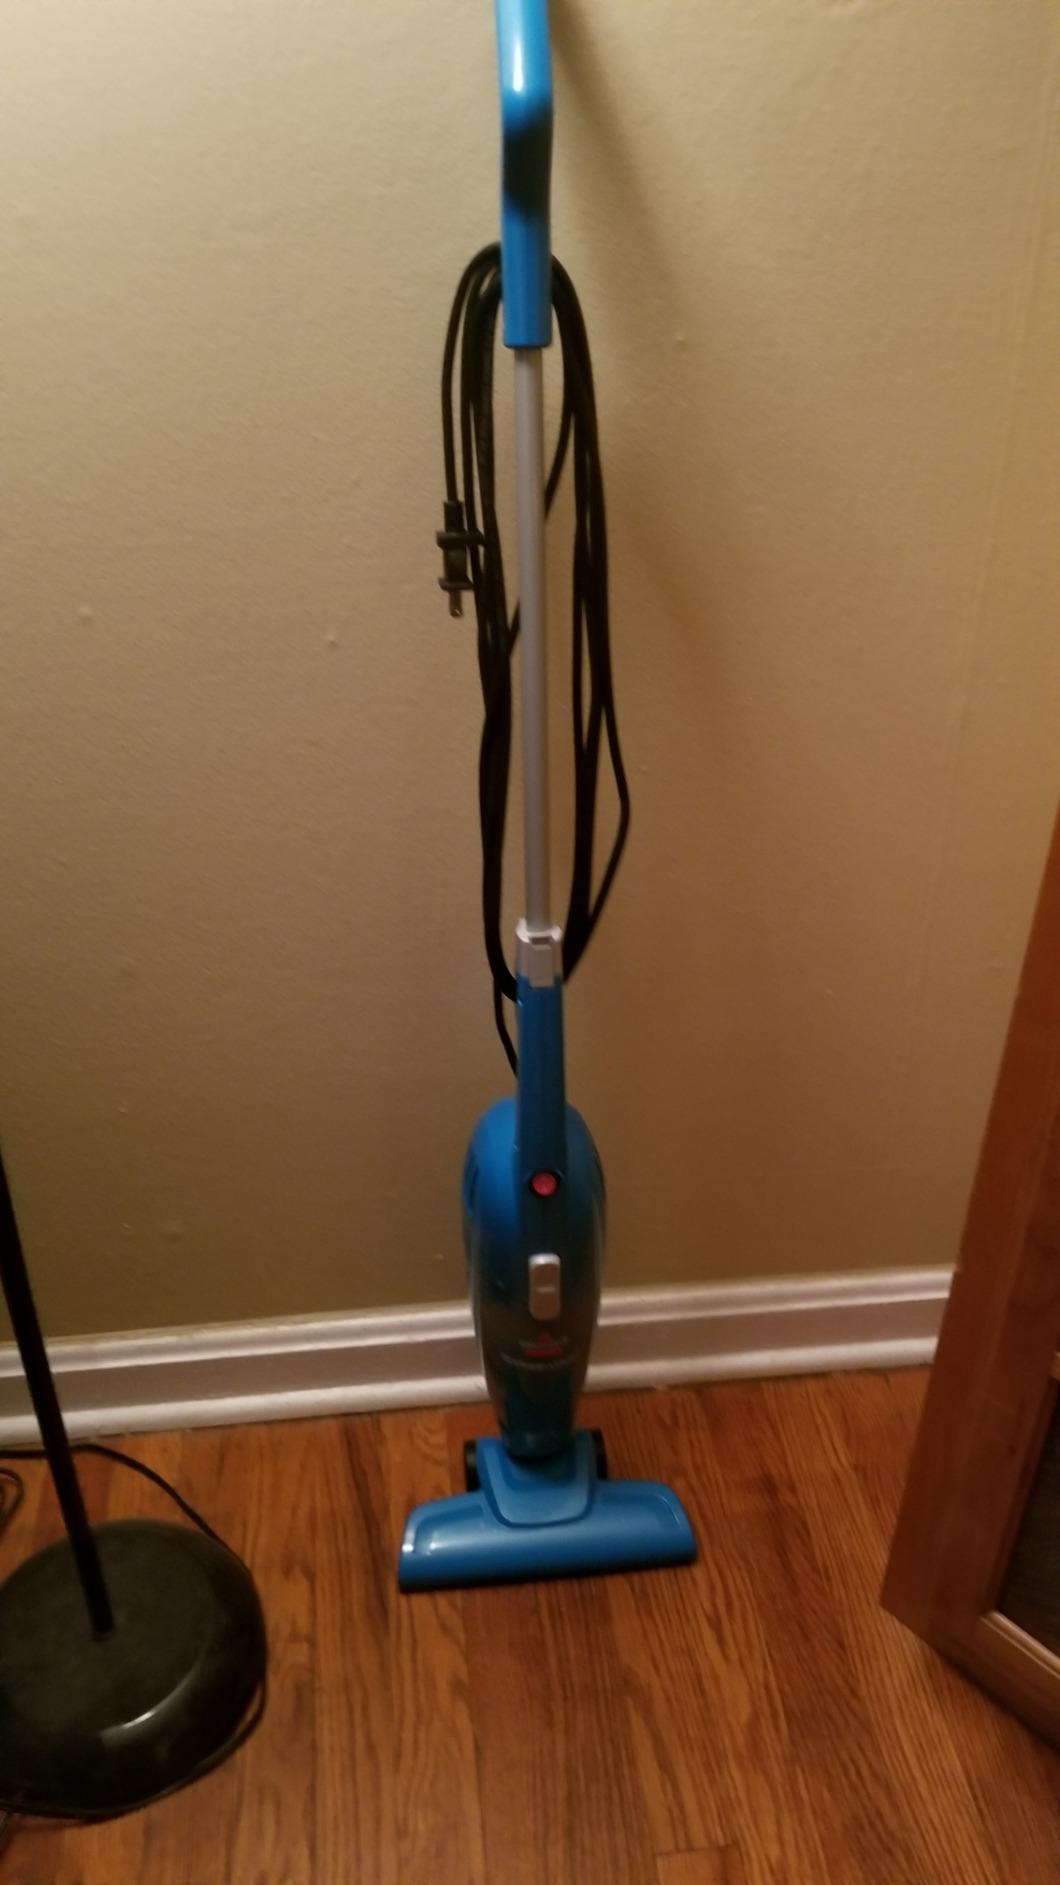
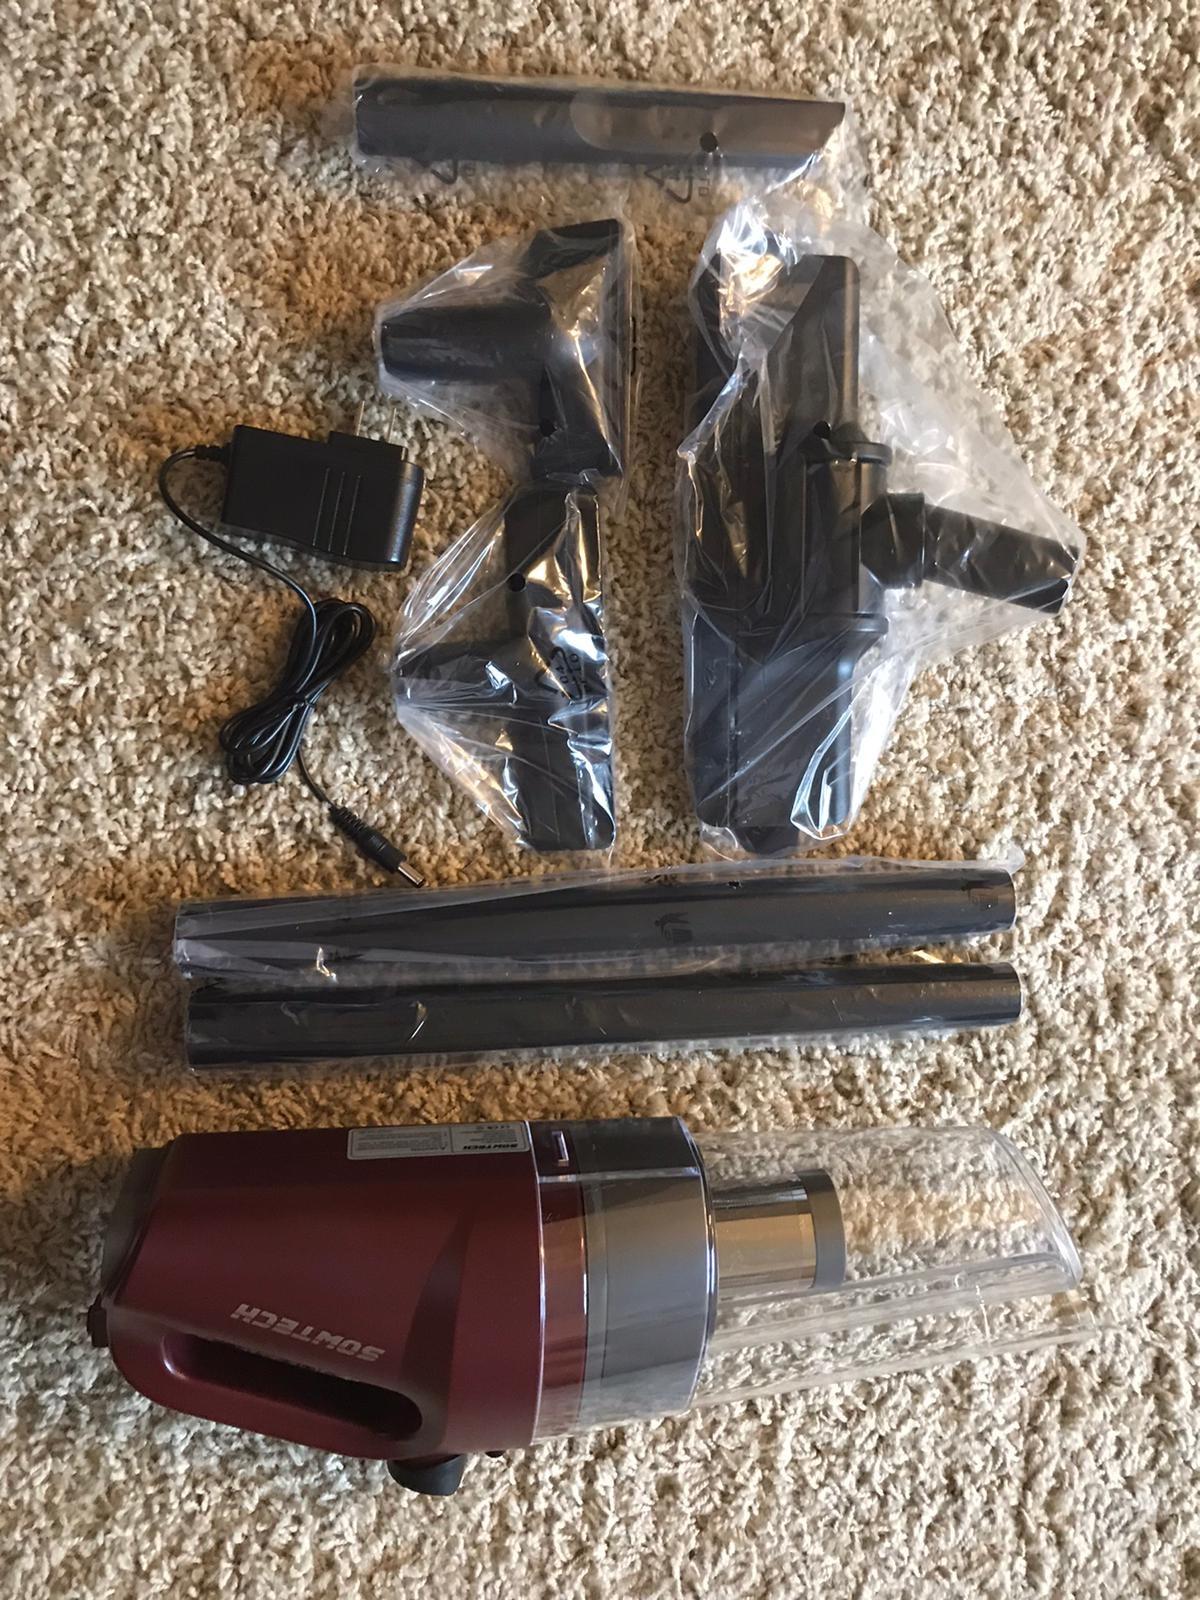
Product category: items_vacuum
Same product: no